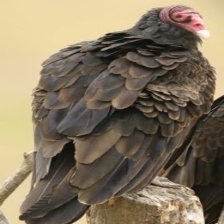
Species: TURKEY VULTURE
Scientific name: CATHARTES AURA
ImageNet parent category: vulture